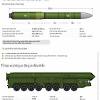
Label: Air Defense